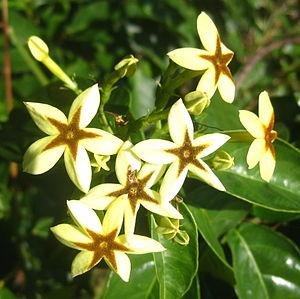
Le Gros lingue ou Lingue café est un arbrisseau de la famille des Rubiaceae.